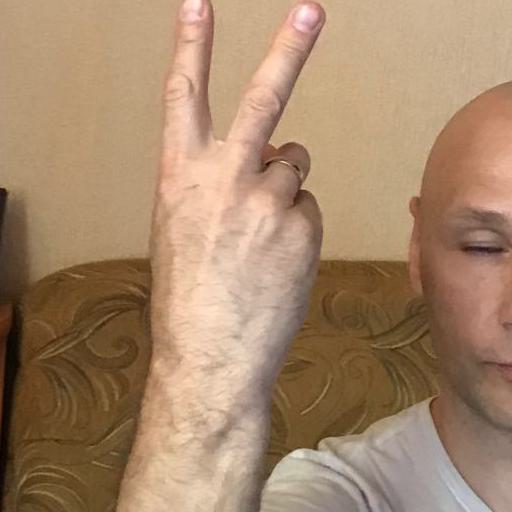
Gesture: peace_inverted